Darkroom

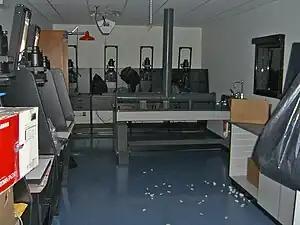
A darkroom in Union City High School, which is adjacent to the school's photography classroom

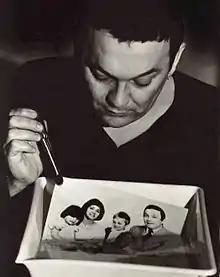
In the darkroom

A darkroom is used to process photographic film, make prints and carry out other associated tasks. It is a room that can be made completely dark to allow the processing of light-sensitive photographic materials, including film and photographic paper. Various equipment is used in the darkroom, including an enlarger, baths containing chemicals, and running water.